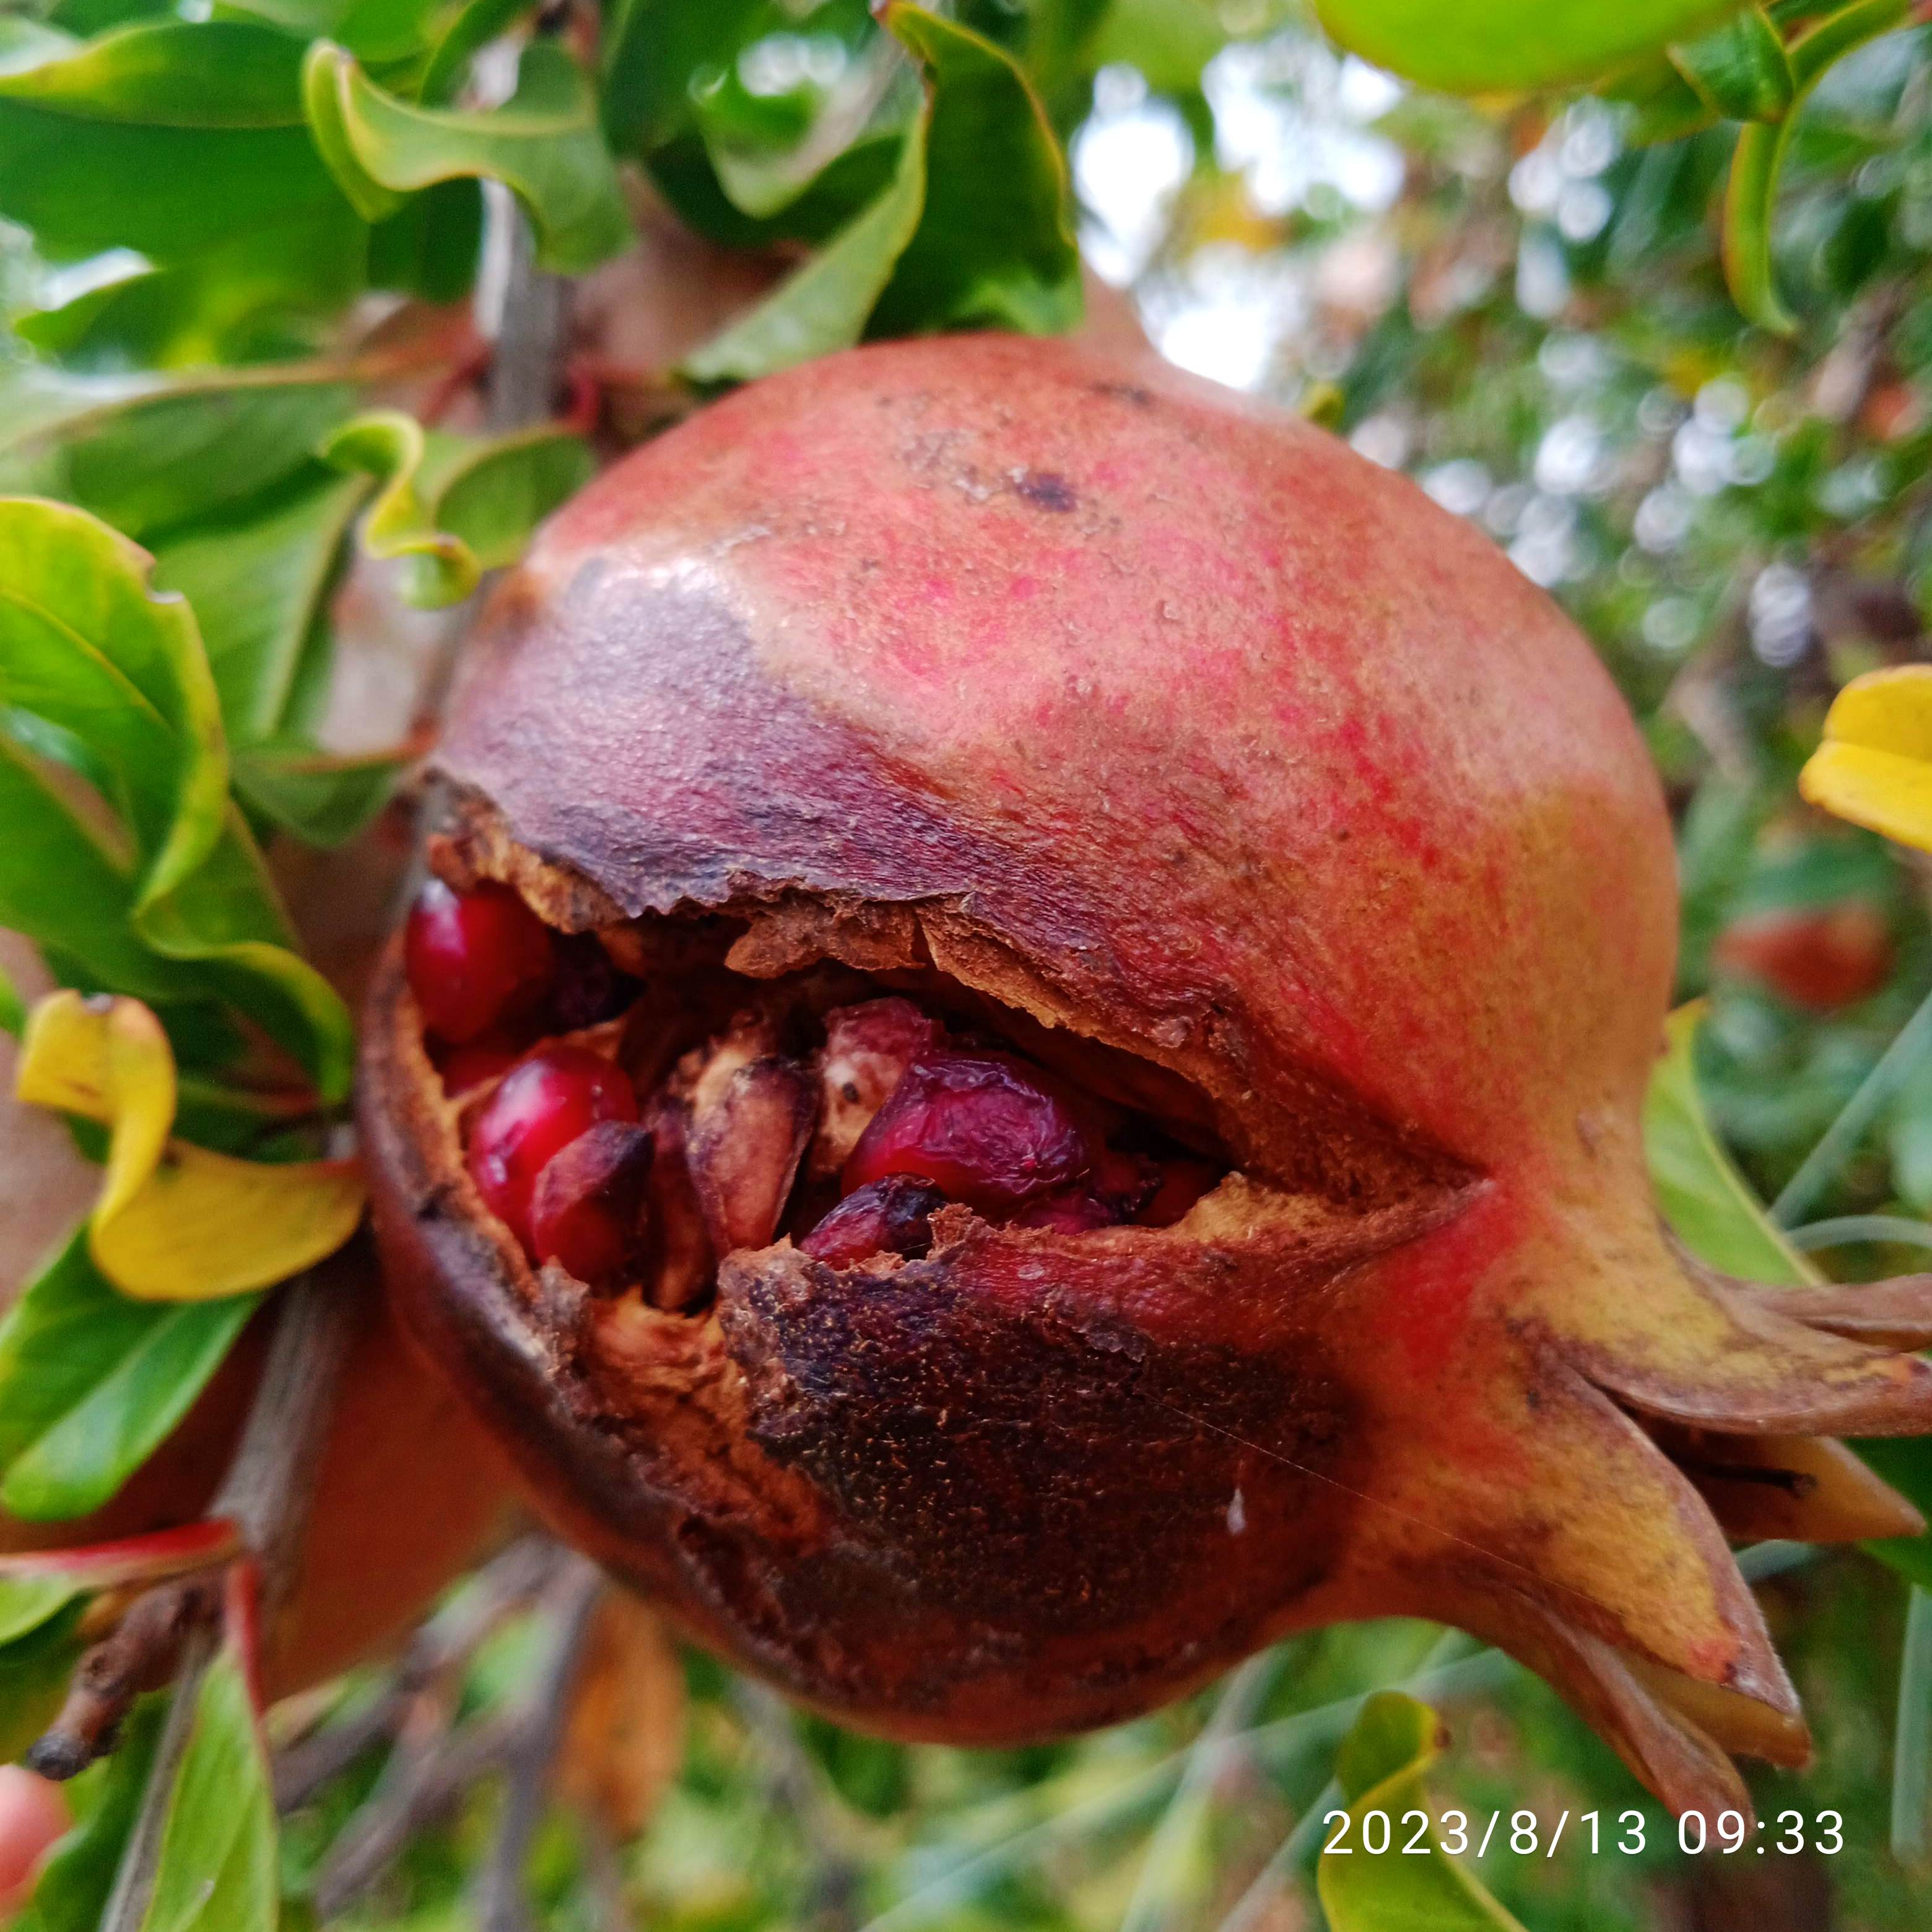
Label: Bacterial_Blight